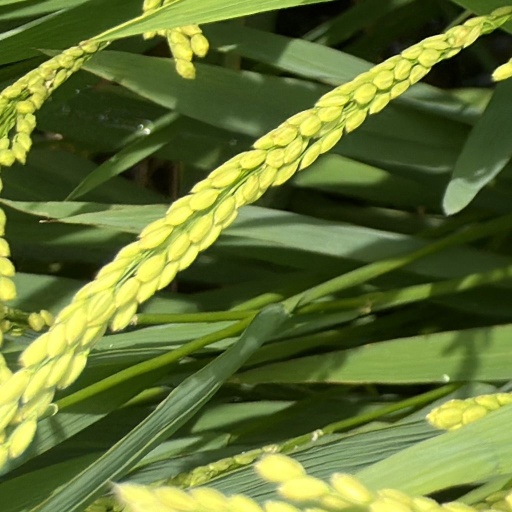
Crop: rice